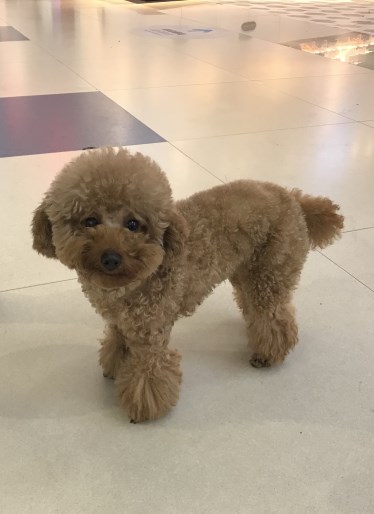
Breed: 2925-n000114-toy_poodle